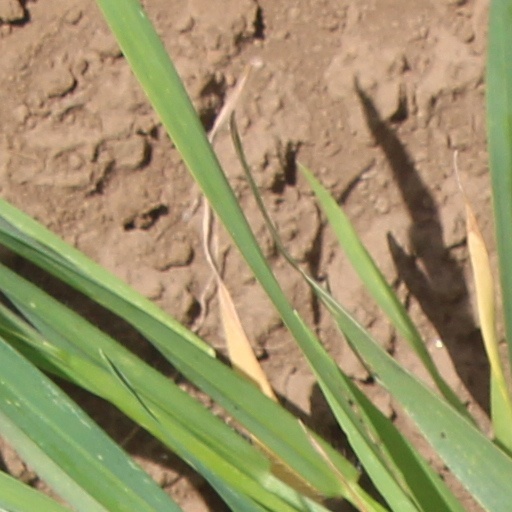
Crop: wheat